Gibson ticket machine

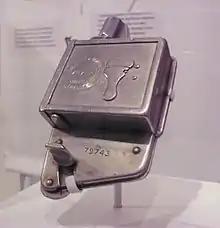
A London Transport Bell Punch Co. ticket machine

Prior to the Gibson, LT and its predecessors had generally used the Bell Punch system. Bell Punch ticket cancellers were invented and used to combat fraud. Some conductors might keep some of the day's takings for themselves, and the driver might get a share. There was no effective method for correlating the money from the number of tickets sold, and the amount of money received at the depot. London General Omnibus Company's plain clothes inspectors attempted to combat this, but were not very effective. The LGOC was so desperate to solve the problem that in 1877, they ran a competition for solutions with a £1000 prize, but none of the 671 entries (including one from famous magician John Nevil Maskelyne suggesting use of serial numbers on tickets) met all of the conditions.